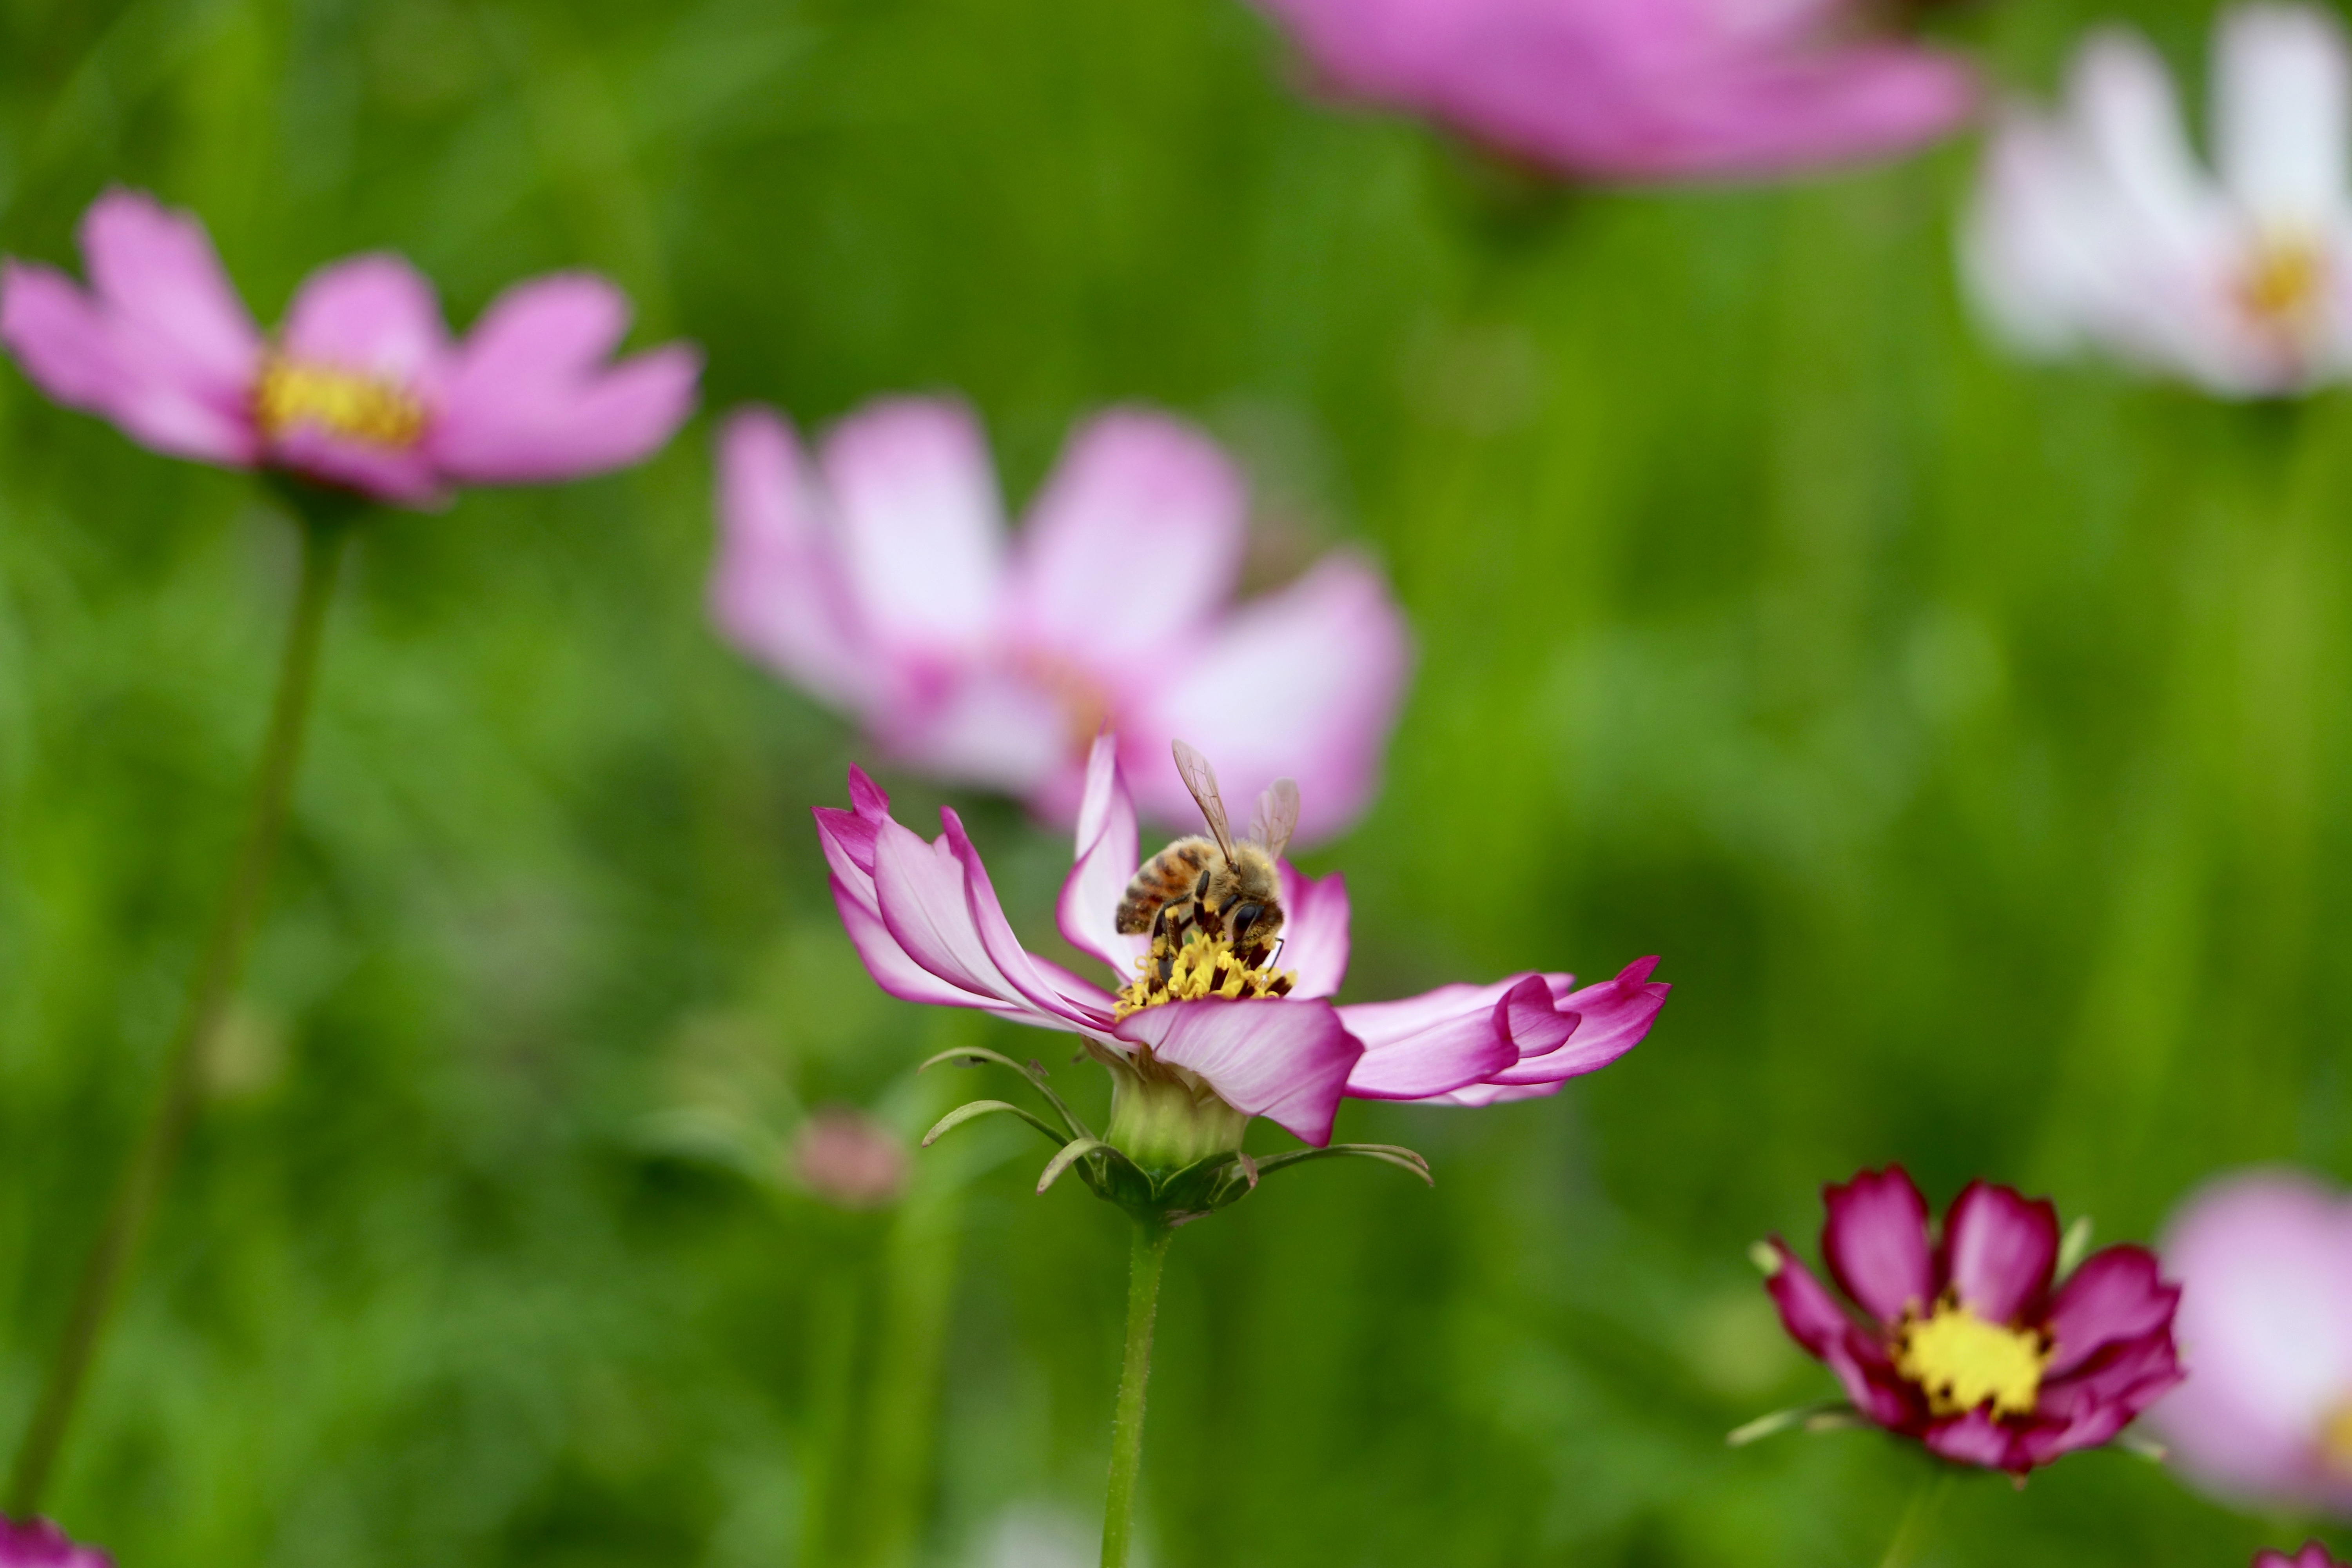
flowers, bees, flower, flowering plant, plant, petal, pink, bee, wildflower, nectar, garden cosmos, pollen, grass, membrane winged insect, daisy family, honeybee, macro photography, annual plant, cosmos, pollinator, perennial plant